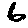
Label: 6